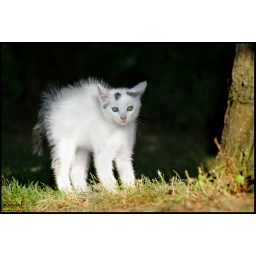
kitty in fight with dog